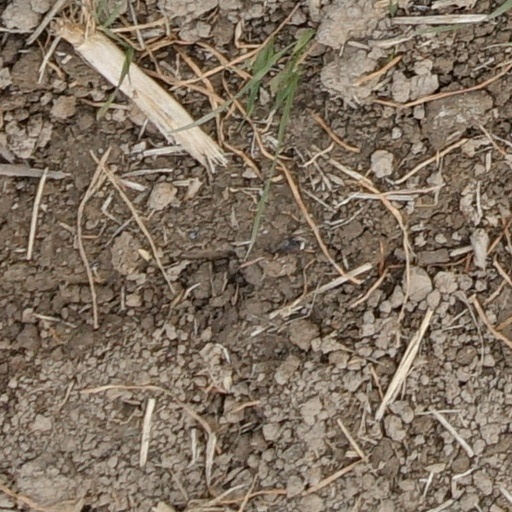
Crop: wheat